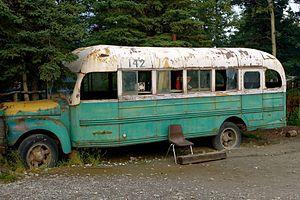
Le Magic Bus est l'épave d'un autobus International Harvester K-5 de 1946, ex bus 142 du Fairbanks City Transit System, rendu populaire par le livre Voyage au bout de la solitude et le film Into the Wild. Ce bus est le lieu où Christopher McCandless vécut environ 112 jours à partir du 1ᵉʳ mai 1992 et trouva la mort.